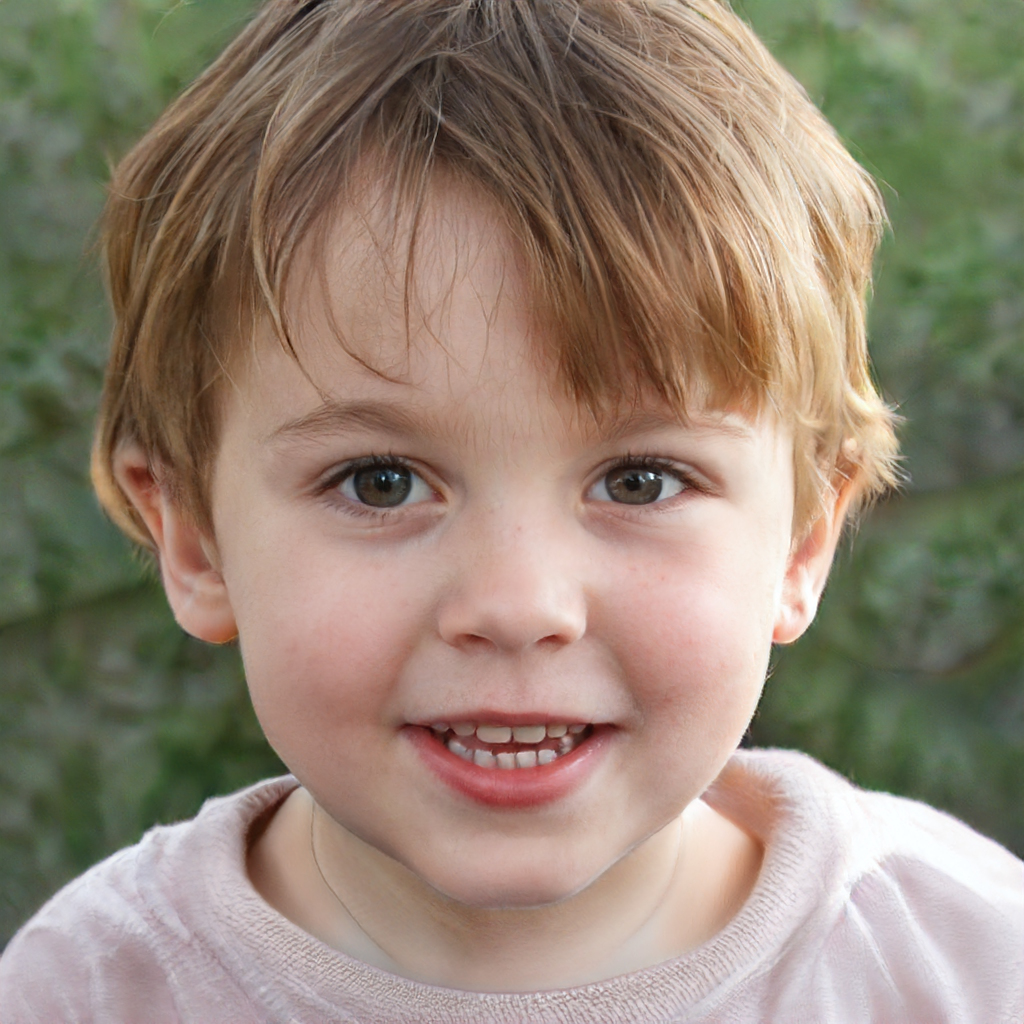
Portrait style: Real Portrait